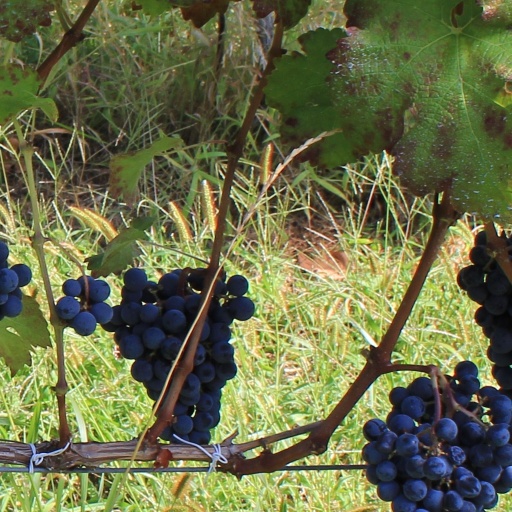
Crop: grape